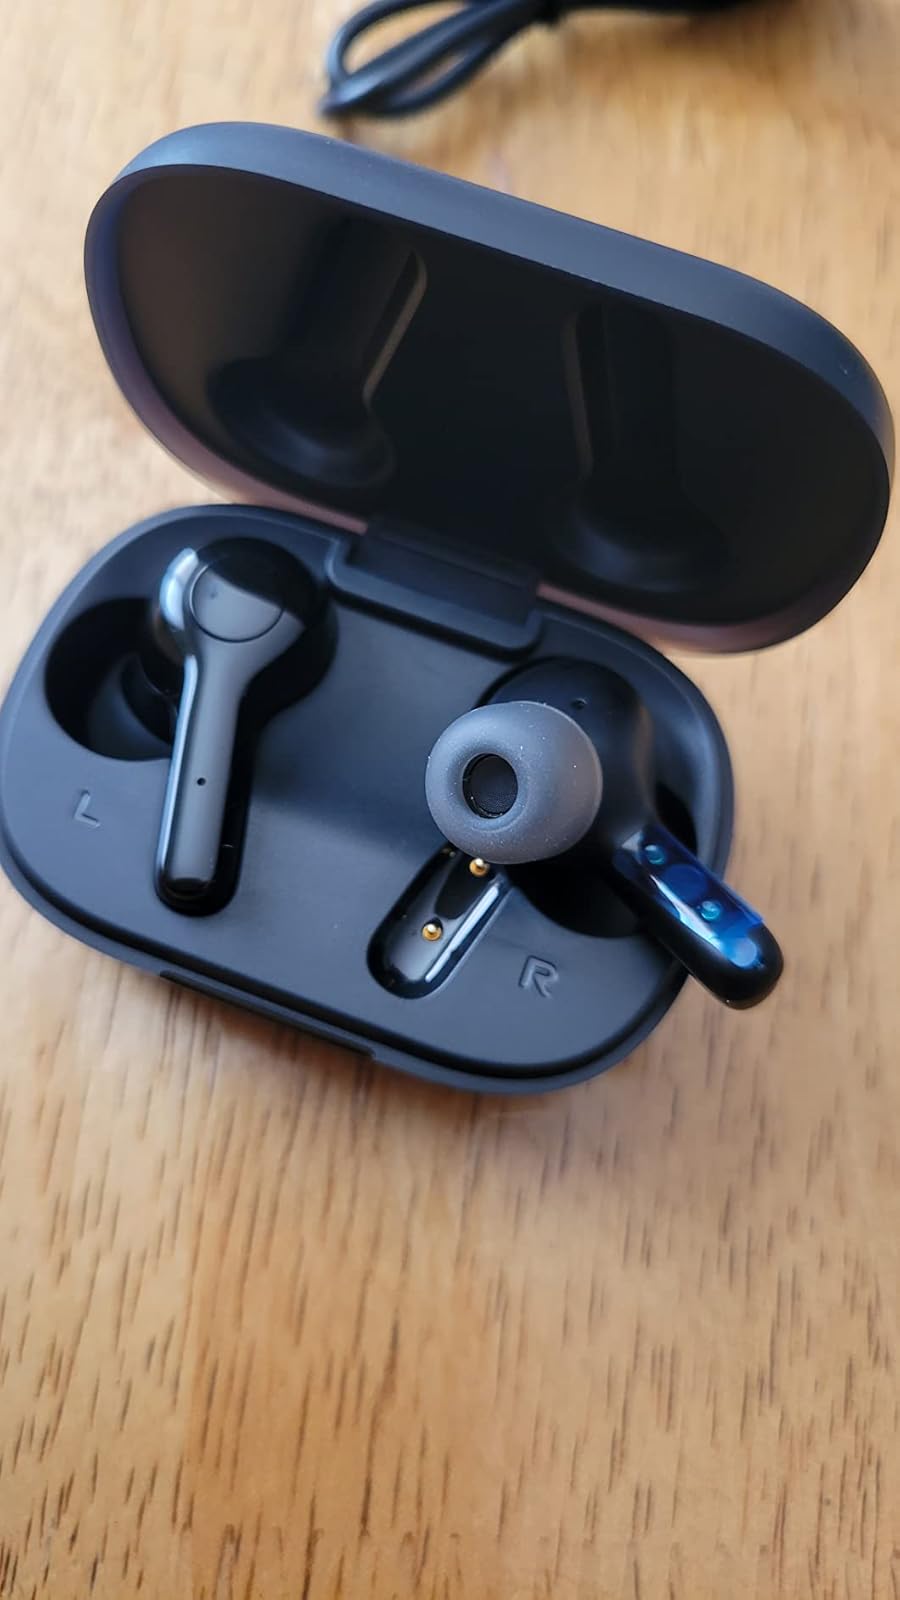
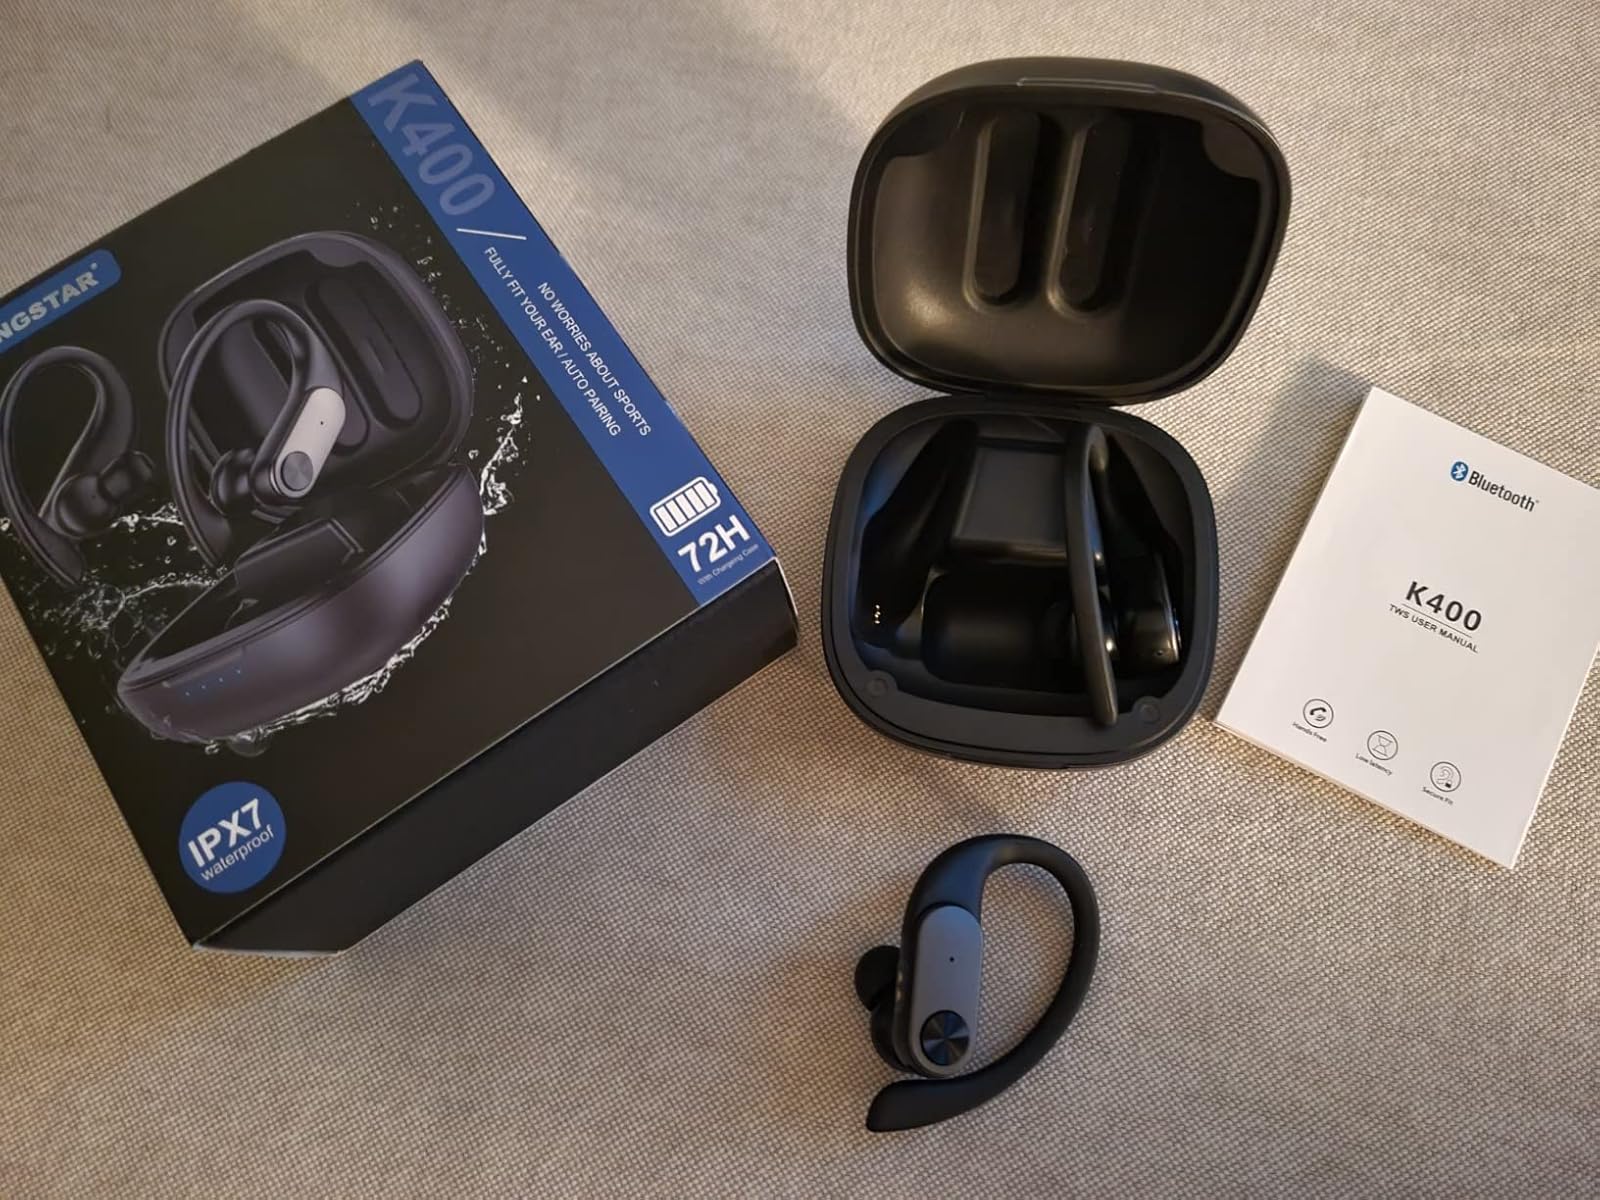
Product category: earbuds
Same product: no